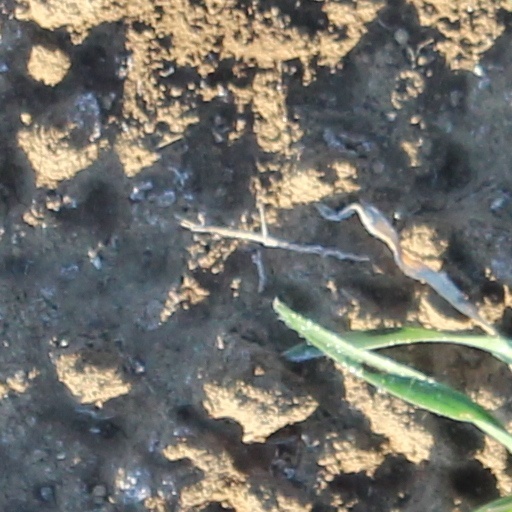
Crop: wheat